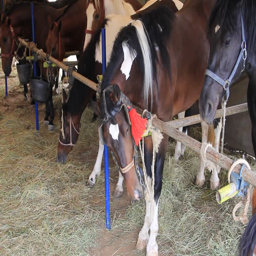
horse with a white lock